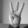
ASL letter: W